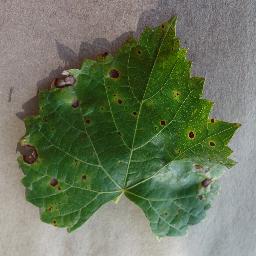
Label: Grape___Black_rot